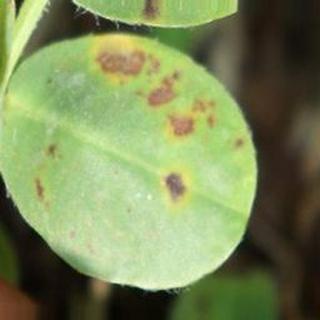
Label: groundnut_late_leaf_spot